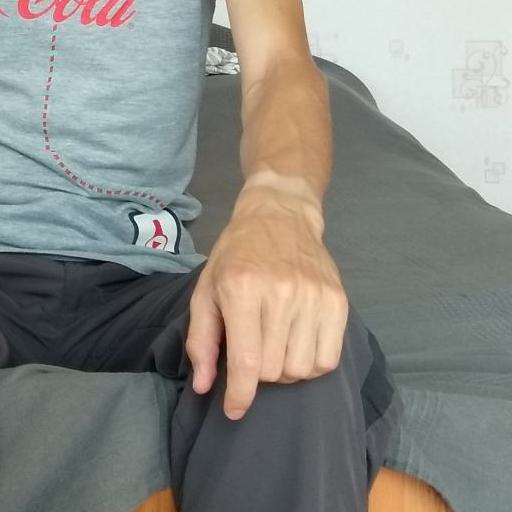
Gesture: no_gesture